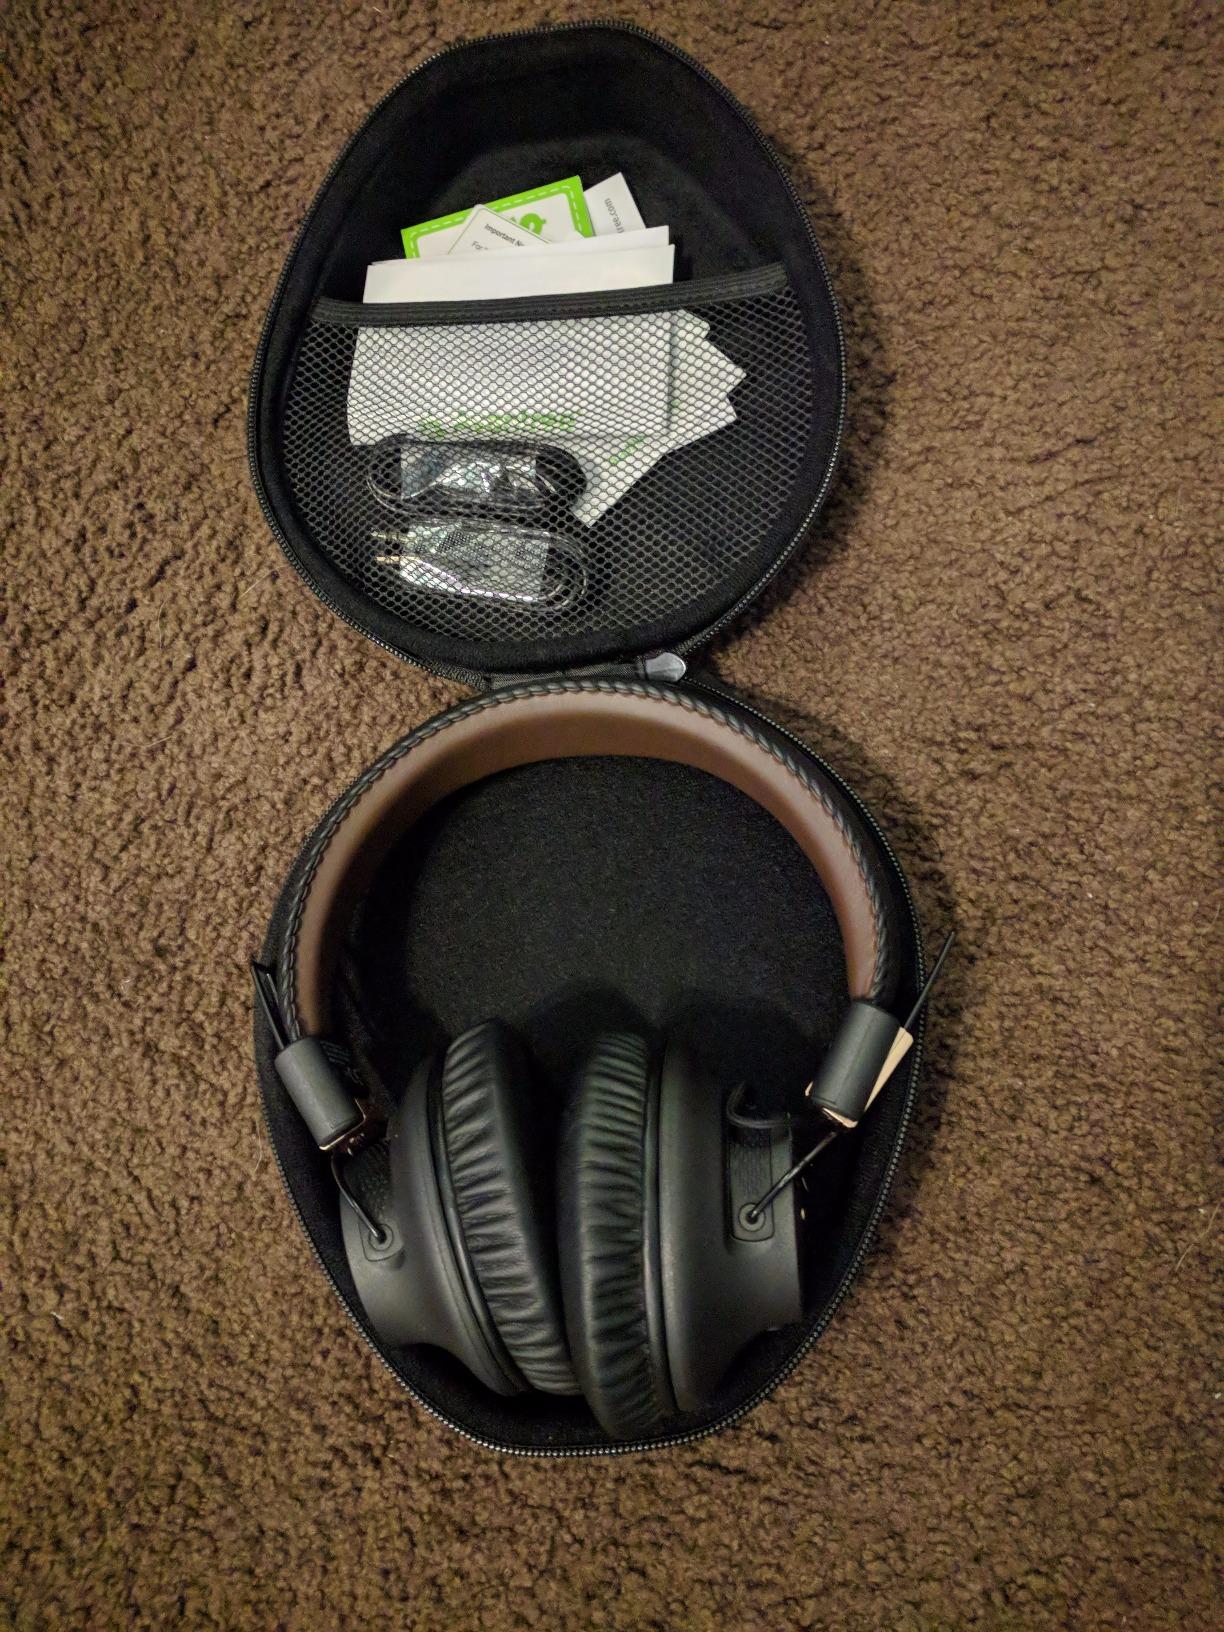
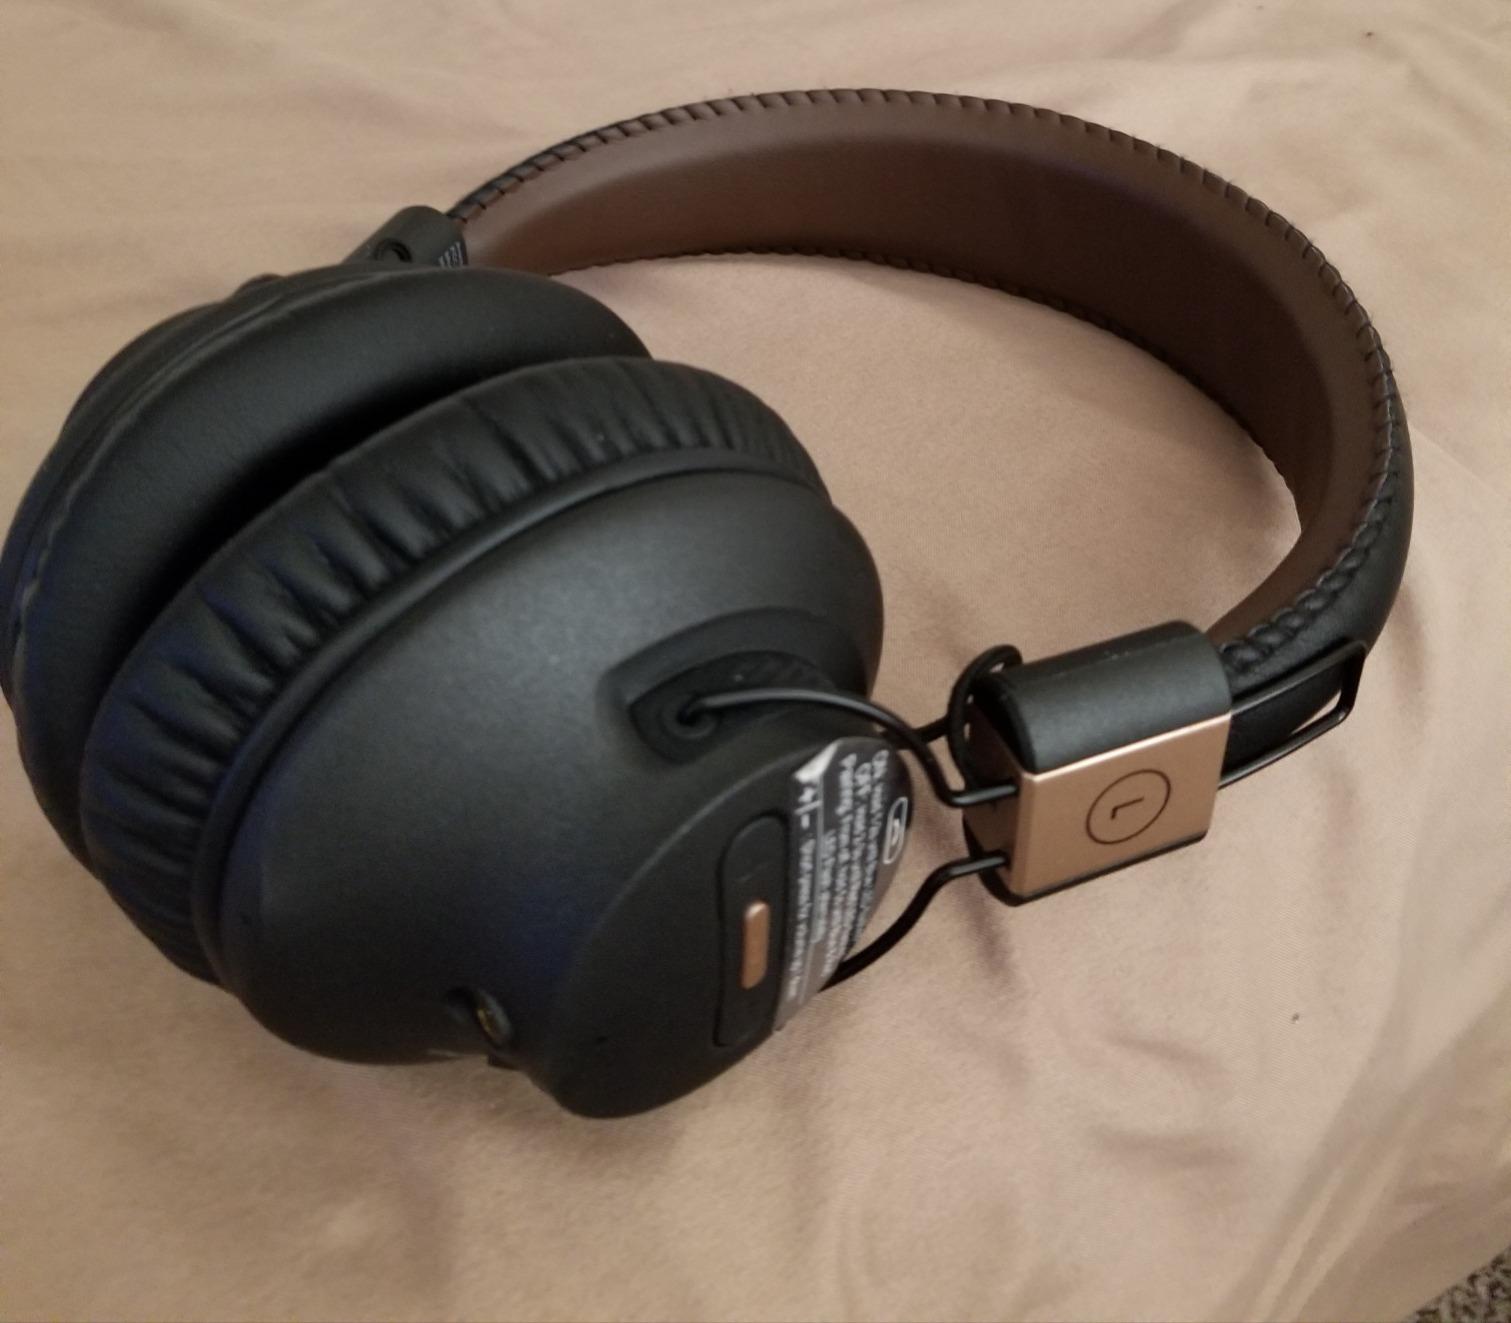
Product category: headphones
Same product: yes